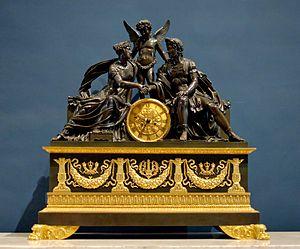
Le style Empire est un style d'ameublement et de décoration en vogue de 1803 à 1821, il succède au style Directoire et précède le style Restauration. Conçu par les architectes Charles Percier et Pierre Fontaine, il prit son essor sous les directives de Napoléon Iᵉʳ, et perdura après son abdication. Par extension il désigne aussi des œuvres architecturales, dont les monuments impériaux, et l'art de propagande produit sous Napoléon Iᵉʳ en peinture et en sculpture.
Pierre-Philippe Thomire, né à Paris le 6 décembre 1751 et mort dans la même ville le 9 juin 1843, est un sculpteur, bronzier, fondeur, ciseleur et doreur français.